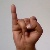
The image shows a hand gesture representing the letter 'I' in Indian Sign Language.